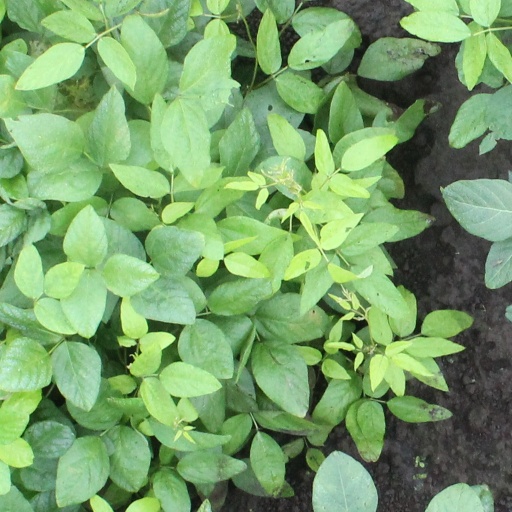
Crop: soybean